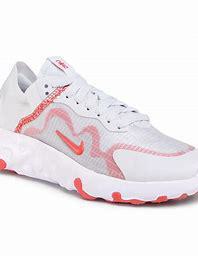
Brand: Nike
Model: Renew Lucent